Point of sale

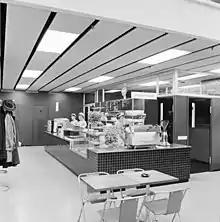
The counter of a café at the new (in 1961) Centrum department store in Tampere, Finland

Retailers and marketers will often refer to the area around the checkout instead as the point of purchase (POP) when they are discussing it from the customer's perspective. This is particularly the case when planning and designing the area as well as when considering a marketing strategy and offers.